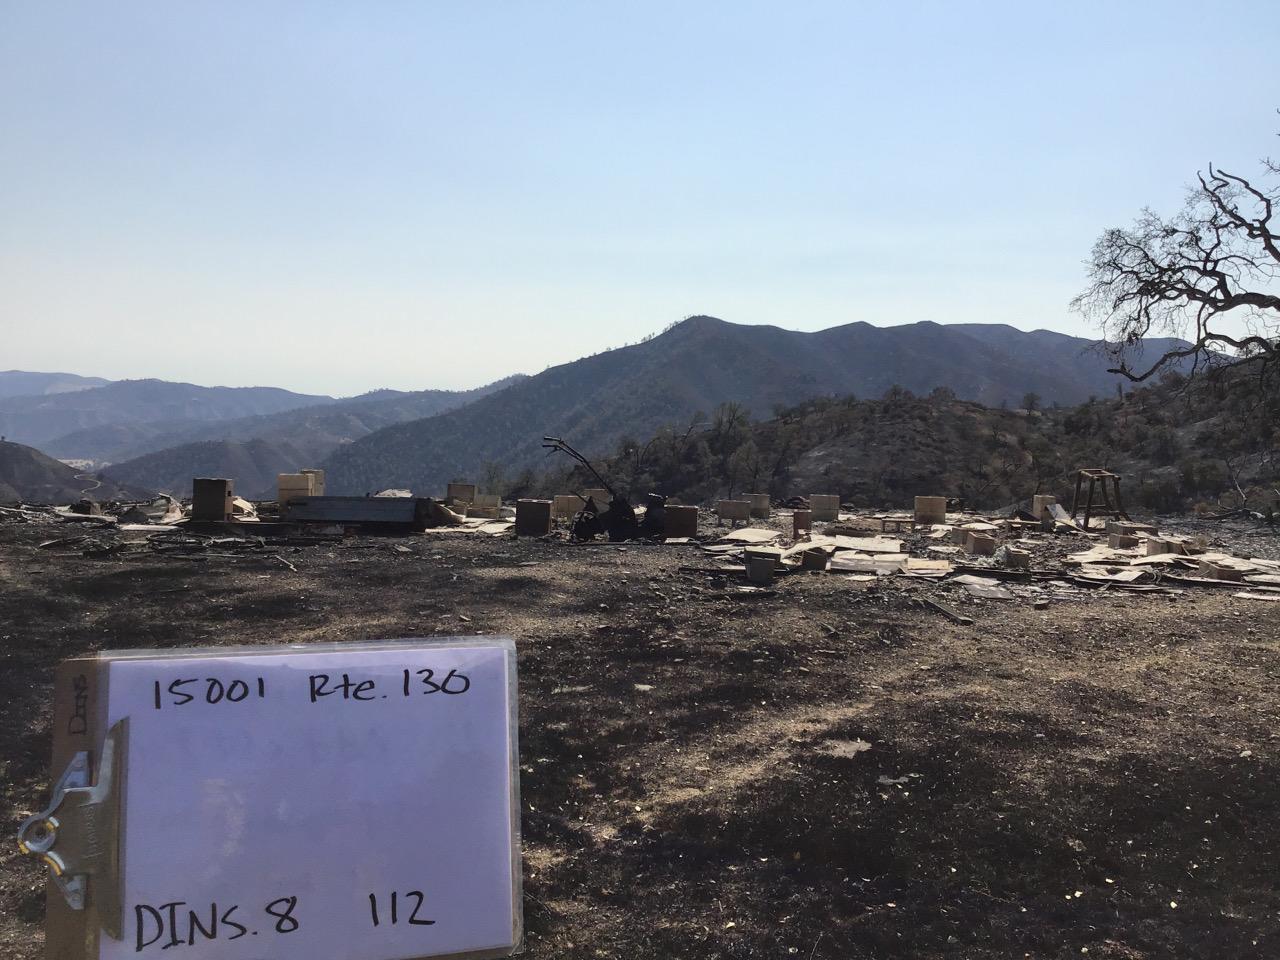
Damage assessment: destroyed